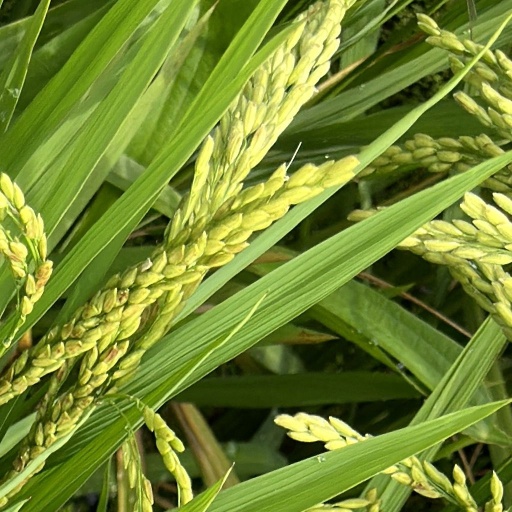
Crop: rice